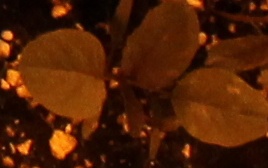
Label: Palmer Amaranth